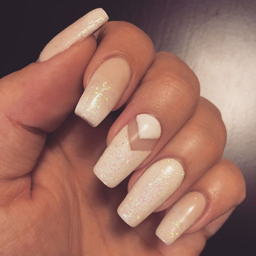
fade with snowy white glitter and peek - a-boo chevron .